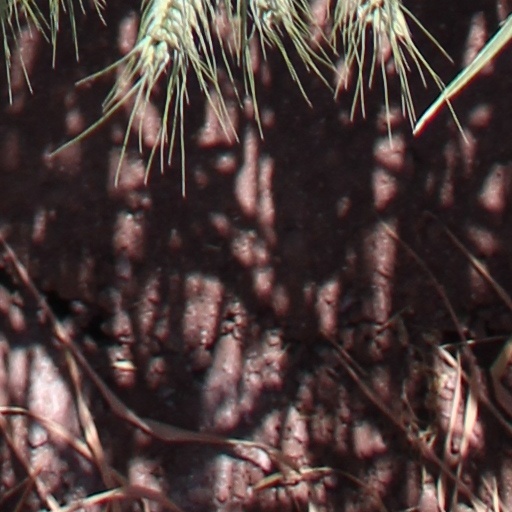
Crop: wheat